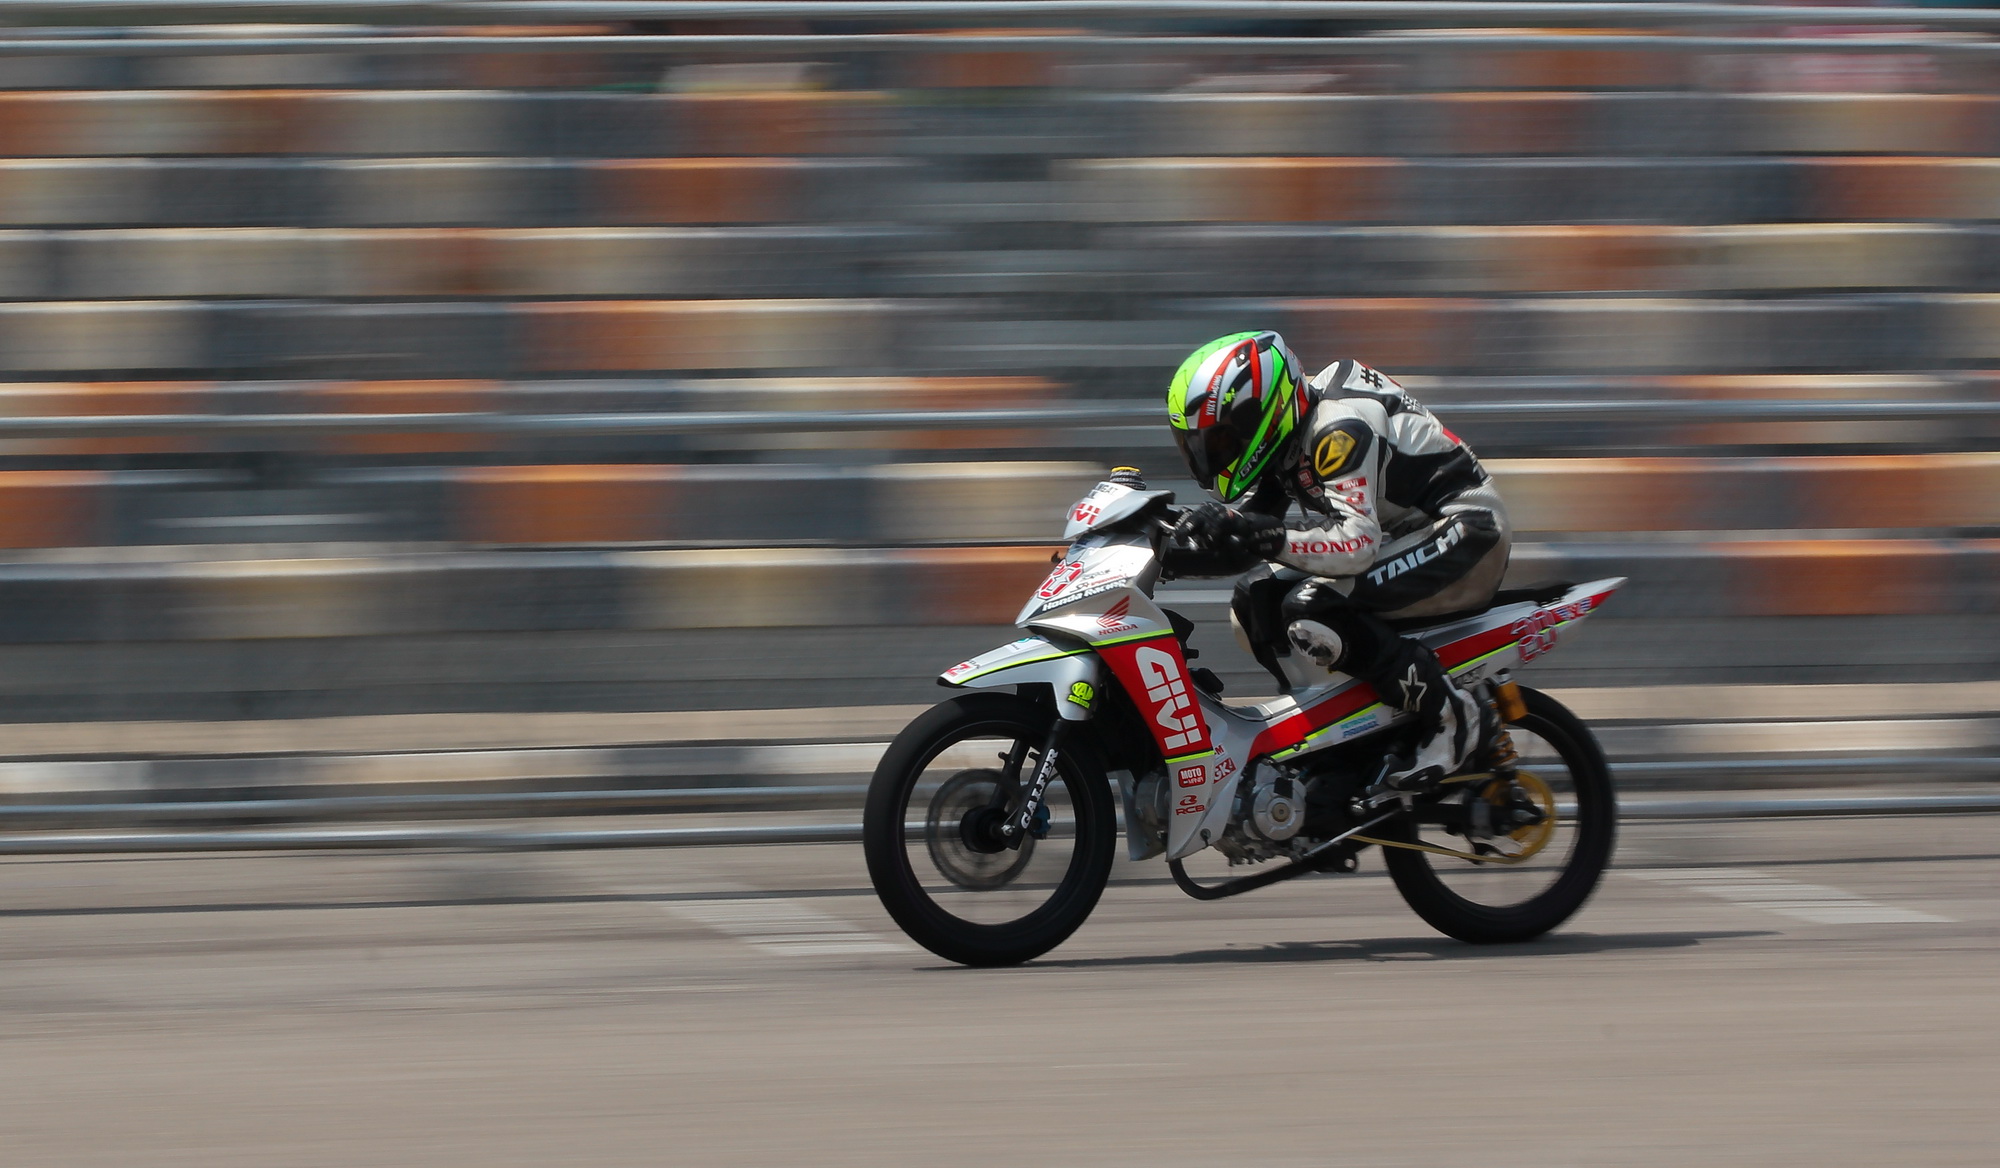
road, sport, car, bike, vehicle, motorcycle, long exposure, race, sports, racing, circuit, motorsport, motorcycling, motorcycle racing, road racing, automobile make, stunt performer, motorcycle speedway, auto race, dirt track racing, superbike racing, supermoto